Margraviate of Antwerp

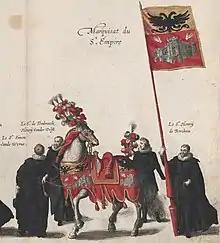
the Marquess of Antwerp symbolised in the funeral procession of Albert VII

In the 11th century the mark of Antwerp was one of the fiefs of the duke of Lower Lorraine. Godfrey of Bouillon received the mark in 1076 from emperor Henry IV. After his death in the Crusader state of Jerusalem in 1100, Henry I of Limburg was appointed as margrave.